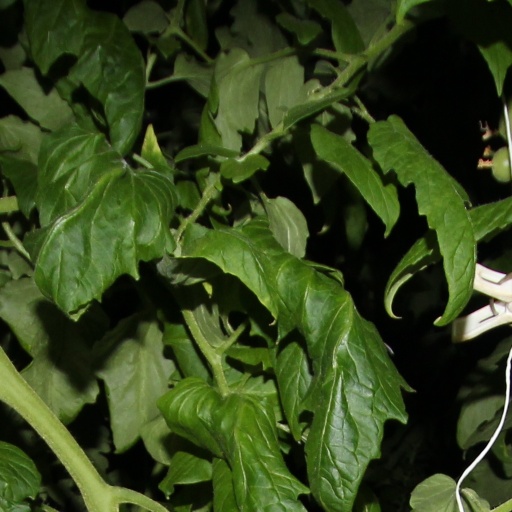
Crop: tomato